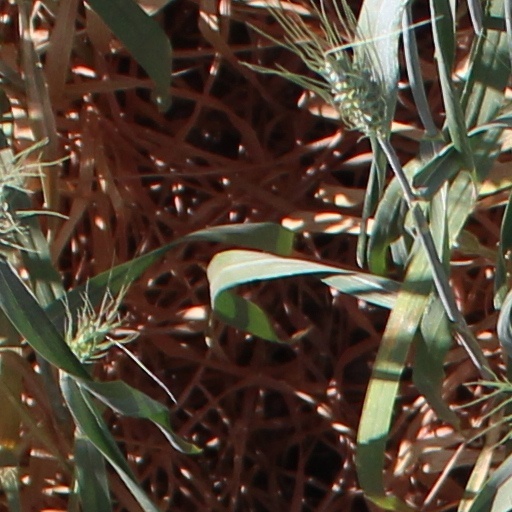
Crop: wheat